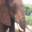
Label: elephant